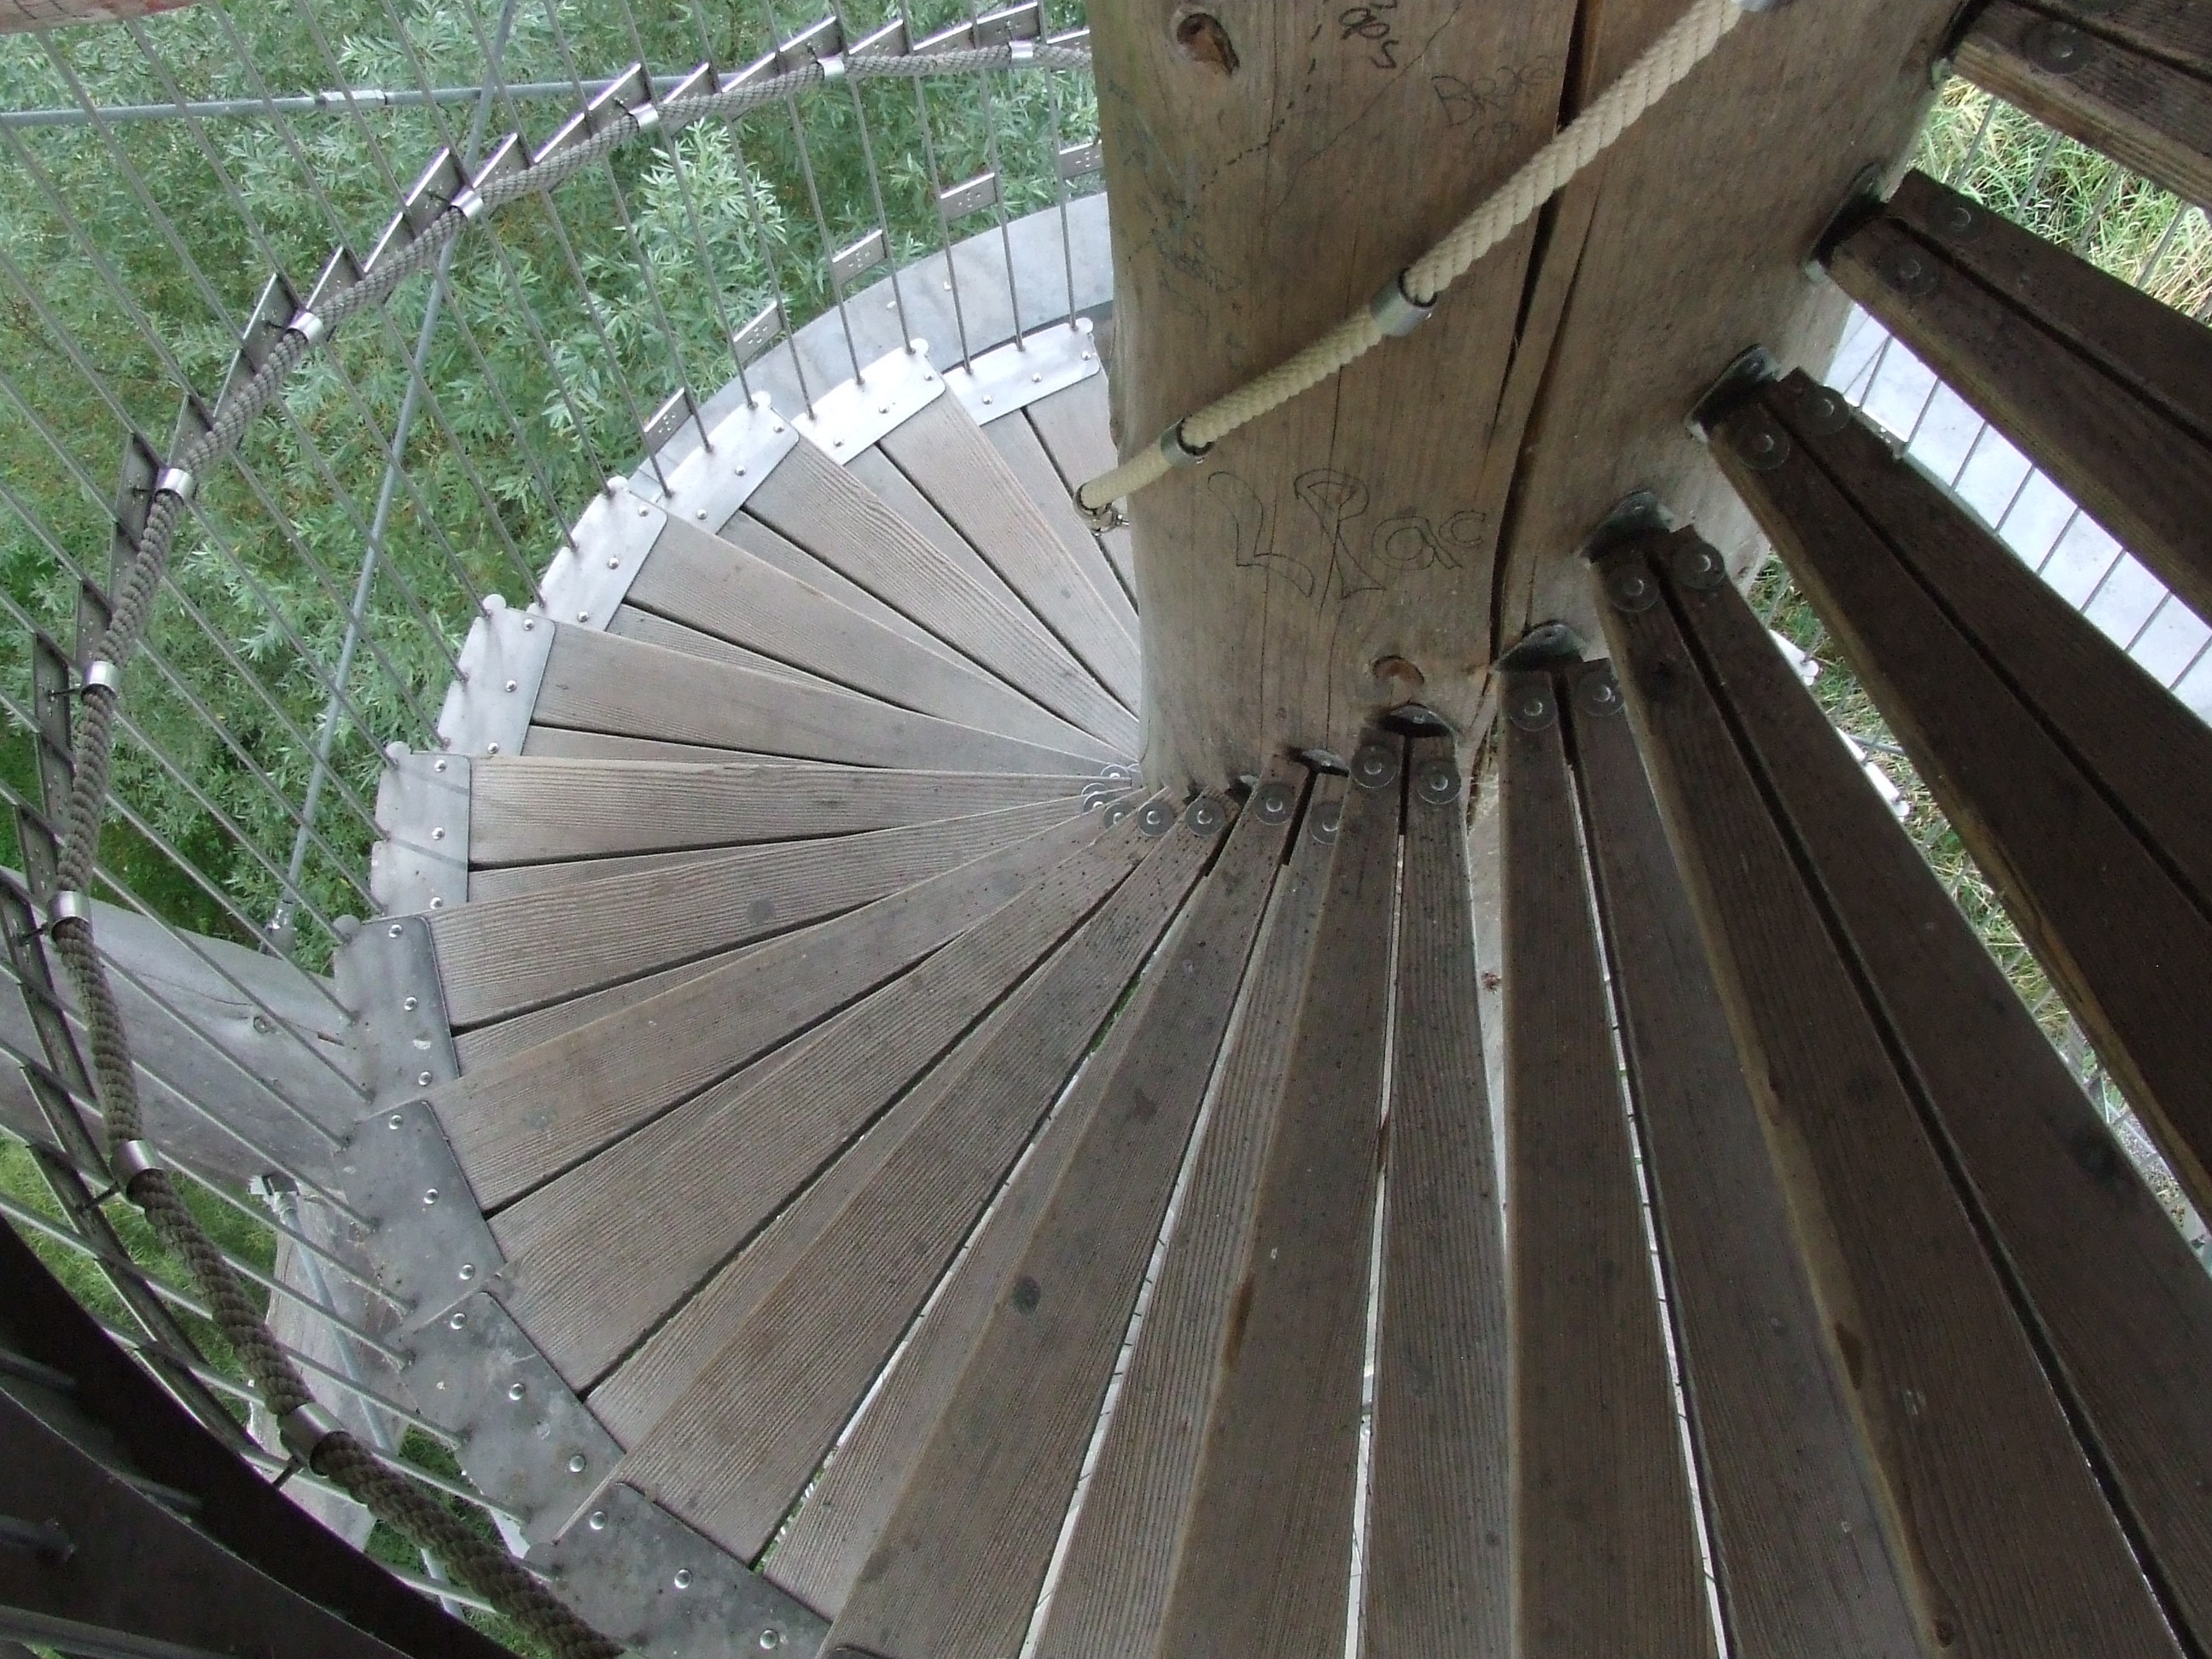
wing, architecture, wood, wheel, roof, tunnel, descent, spiral staircase, stairs, down, gradually, stair step, wood stairs, wooden ladders, outdoor structure, tower stairs